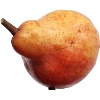
Label: Pear Red 1